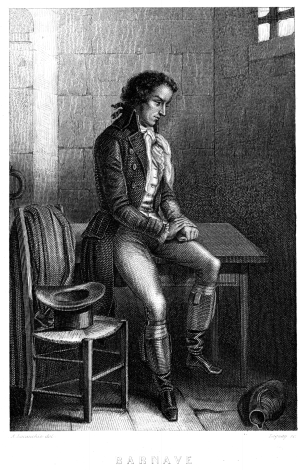
Antoine Barnave emprisonné.